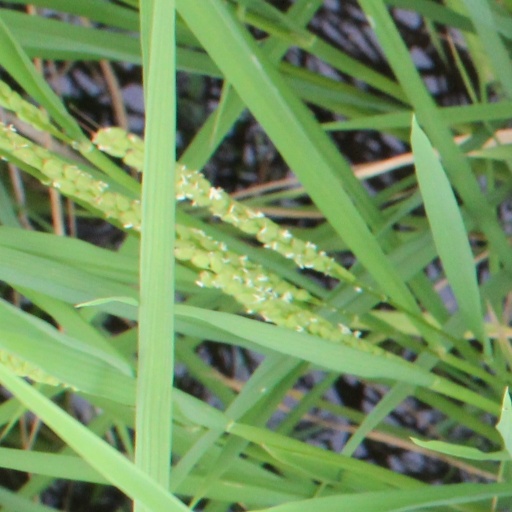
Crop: rice